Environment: real
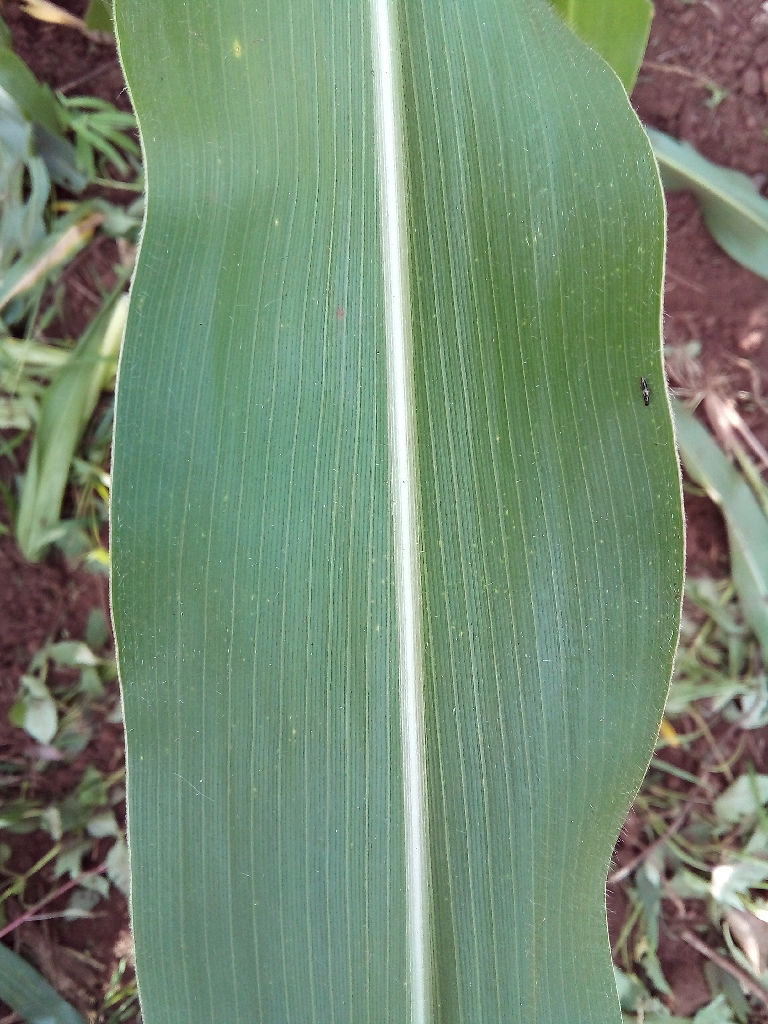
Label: healthy